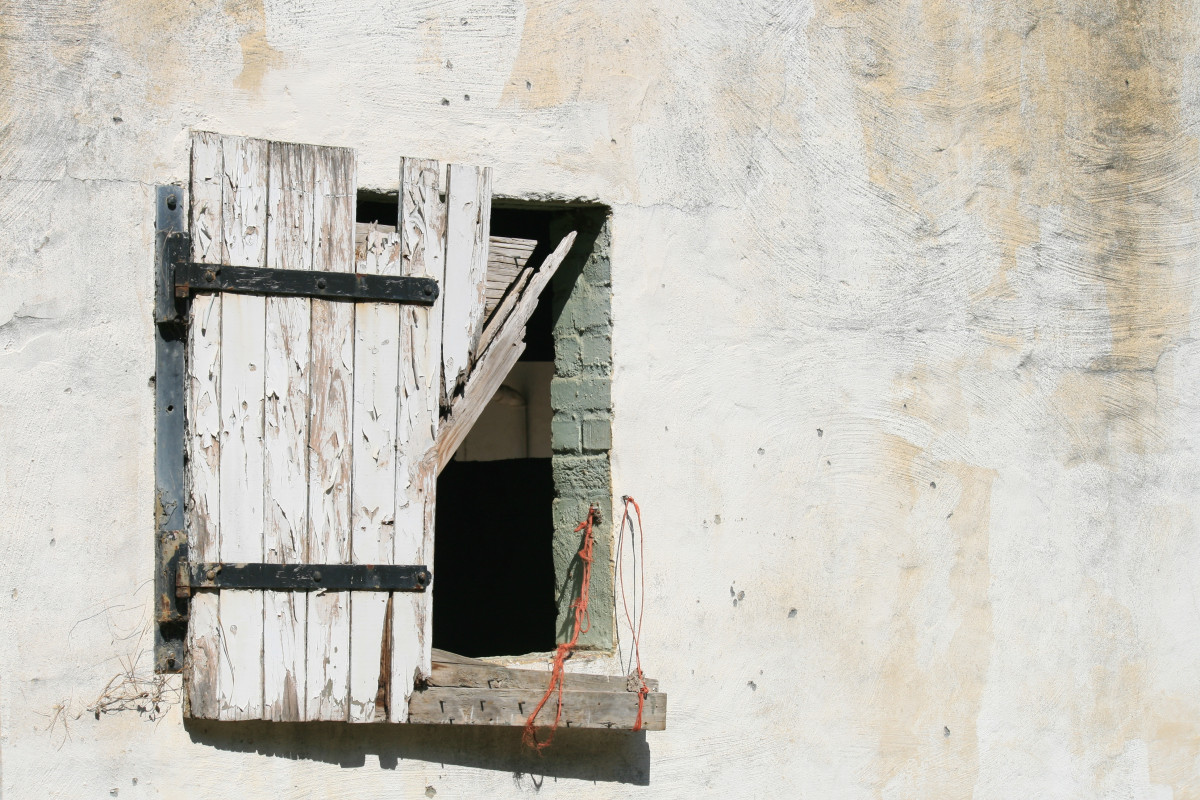
Tags: white, house, window, wall, color, material